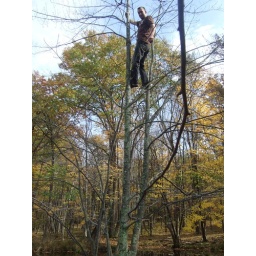
Climbing the tree over the water